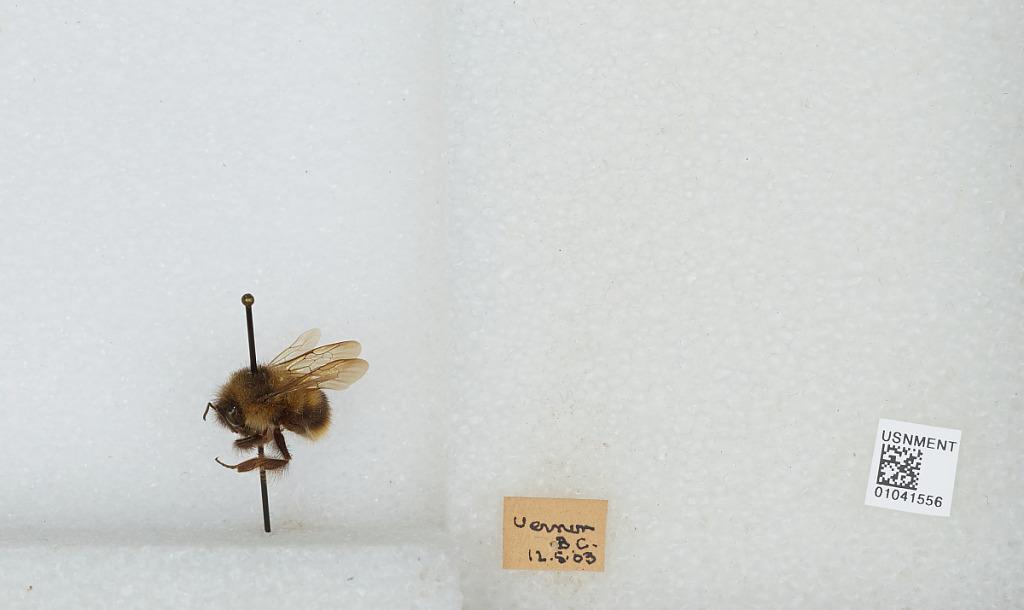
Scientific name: Bombus sp.
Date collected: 1903-5-12
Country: Canada
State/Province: British Columbia
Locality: Vernon
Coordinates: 50.2667, -119.272